Beijing Urban Construction Group

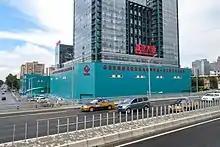

Beijing Urban Construction Group (BUCG) is a Chinese construction contractor. Several of the most recognizable buildings in Beijing including venues of the 2008 Summer Olympics were built by the company. The company has also carried out several projects in Belarus and Bangladesh.